Henry Poe

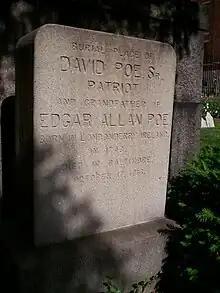
This stone marks the Poe family plot at Westminster Hall and Burying Ground, where David Poe, Sr. and William Henry Leonard Poe are buried.

Henry, who was a heavy drinker and may have been an alcoholic, died of tuberculosis on August 1, 1831, in Baltimore, likely in the same room or even the same bed which he shared with his brother Edgar. He was twenty-four. Henry was buried at what is now Westminster Hall and Burying Ground, where his brother would be buried several years later. Henry's obituary misspelled his name as "W. H. Hope".